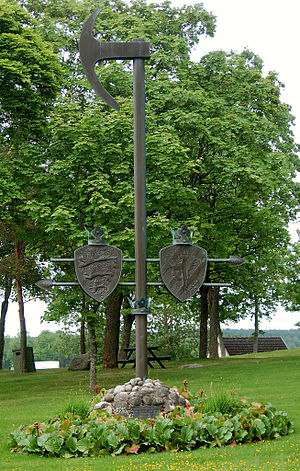
Slaget ved Hova
Mindesmærke over slaget ved Hova, opført 1975
Slaget ved Hova var en militær træfning ved Hova i år 1275, hvor kong Valdemar Birgersson i spidsen for en bondehær besejredes af sin bror hertug Magnus, som fik støtte af dansk kavaleri. Sejren medførte, at Magnus overtog den svenske krone.